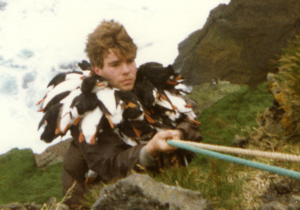
Le Macareux cornu est une espèce pélagique d'oiseaux de mer de la famille des Alcidés présente dans l'océan Pacifique nord, notamment sur les côtes de l'Alaska, de la Sibérie ou de la Colombie-Britannique. Il vit principalement en colonies, avec d'autres Alcidés et se nourrit surtout de petits poissons.